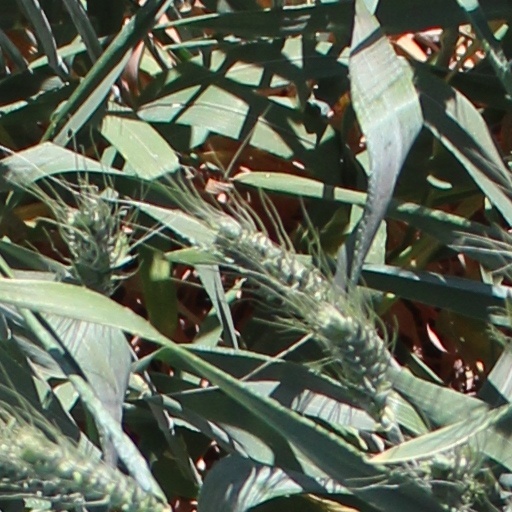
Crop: wheat